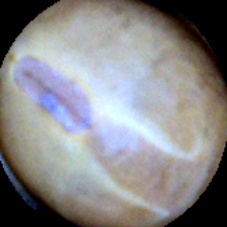
Label: Intact